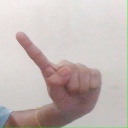
अक्षर: ए